StarMetro (bus service)

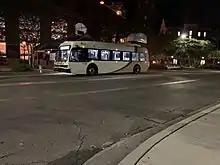
The Nite Nole charging on its layover at the UCA bus stop.

StarMetro operates seven fixed routes on the campus of Florida State University (FSU) when class is in session with the exception of the Night Nole, which operates late into the night during the fall and spring semesters.